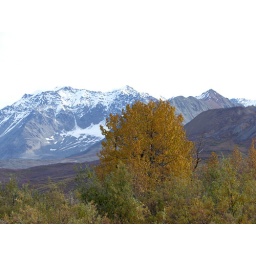
These trees were still full and so yellow when we arrived and within seven days they were nearly bare.